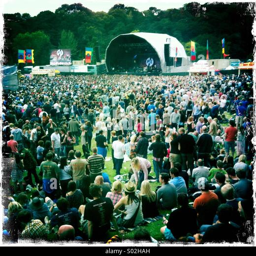
crowd of people at a music festival